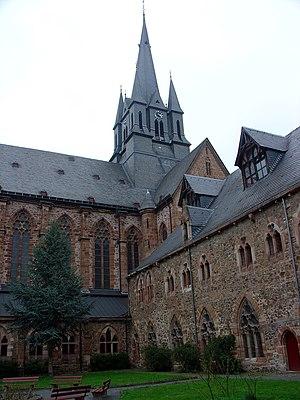
L'abbaye de Haina est une ancienne abbaye cistercienne à Haina.